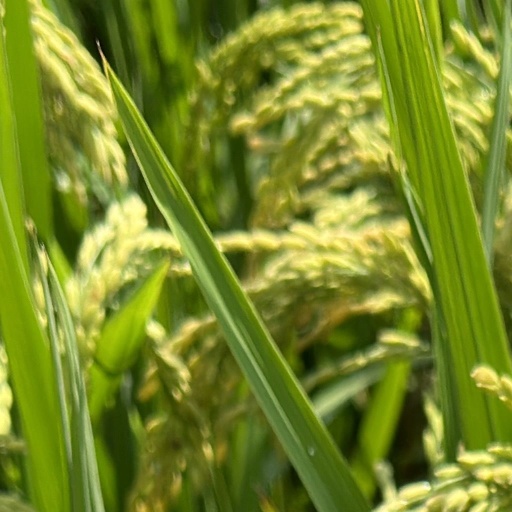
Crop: rice